Manor of Tawstock

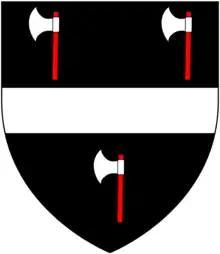
Arms of Wrey of Trebeigh, Cornwall, and Tawstock, Devon: "Sable, a fesse between three pole-axes argent helved gules"

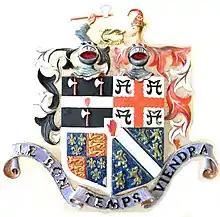
Arms of Wrey Baronets, with quarterings and crests, shown on mural monument in Tawstock Church to Sir Philip Bourchier Sherard Wrey, 12th Baronet.

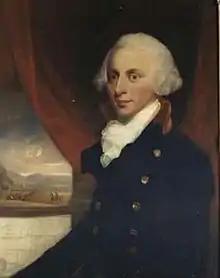
Sir Bourchier Wrey, 7th Baronet (1757–1826). 1787 portrait by Gilbert Stuart (1755–1828)

The heir of the Bourchiers was the Wrey family of Trebeigh Manor, St Ive, Cornwall. On the death of Henry Bourchier, 5th Earl of Bath (died 1654), the last in the male line, the title became extinct. The co-heiresses to the Bourchier lands became the three daughters of his first cousin once removed Edward Bourchier, 4th Earl of Bath (1590–1636). The 3rd daughter, Lady Anne Bourchier (1631-?), married firstly James Cranfield, 2nd Earl of Middlesex, the issue of which marriage was soon extinct and secondly to Sir Chichester Wrey, 3rd Baronet (1628–1668), whose descendants inherited the principal Bourchier seat of Tawstock. The Devon biographer John Prince (died 1723) stated that in his day the most part of Bampton remained the posterity of the former Earls of Bath and was the "noble seat" of Lady Wrey, dowager of Sir Bourchier Wrey, 4th Baronet (died 1696).